Jonathan Dunford

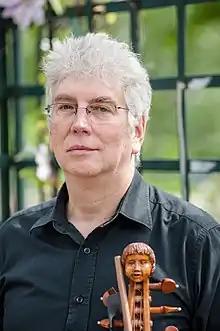
Jonathan Dunford in 2015

Jonathan Dunford (born 30 October 1959 in Trenton, New Jersey) is an American violist specialising in the baroque repertoire.